Sky position (RA, Dec in degrees): 27.528, -0.4754
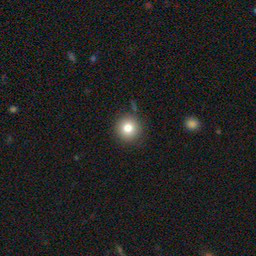
Galaxy morphology: Round Smooth Galaxies